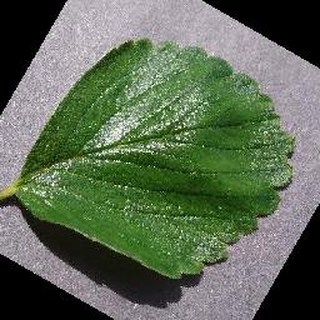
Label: healthy_strawberry